Joseph A. Bailly

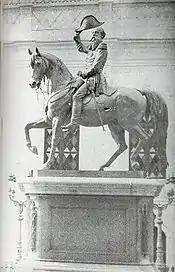
"Equestrian statue of President Antonio Guzmán Blanco" (1875-79), bronze, installed in Caracas, Venezuela in 1880.

Bailly worked as a furniture carver before establishing a sculpture studio with Charles Bushor in 1854. Their first major commission was for the interior ornament and furniture of the New Masonic Hall at 713-21 Chestnut Street in Philadelphia (1855, burned 1886). This included six life-sized painted-wood statues illustrating the female Masonic virtues. (The statues and furniture were moved to the current Philadelphia Masonic Temple at Broad & Filbert Streets, when it opened in 1873.) That was followed by the commission for the interior ornament of Philadelphia's opera house, the Academy of Music (1855–57).